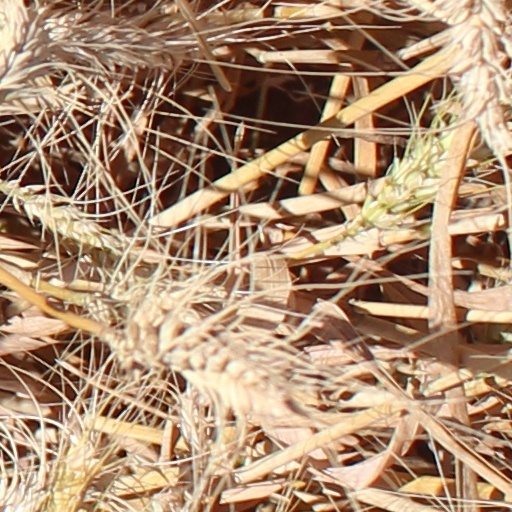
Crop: wheat